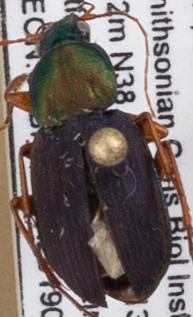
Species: Chlaenius emarginatus
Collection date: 2019-06-20
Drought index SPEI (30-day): -0.27
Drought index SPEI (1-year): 2.09
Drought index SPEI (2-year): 2.09